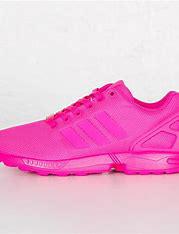
Brand: Adidas
Model: ZX Flux